Harthill Moor

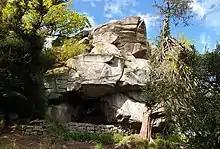
Hermit's Cave at Cratcliff Rocks

Cratcliff Rocks is an extensive rock outcrop on the edge of Harthill Moor in the eastern gritstone moors of Derbyshire. Cratcliff Rocks defended settlement is an ancient enclosure in the field to the north east of Robin Hood's Stride. The monument lies on the western edge of the Cratcliff Rocks outcrop and is in the form of a round enclosure about 100m wide with a 5m wide ditch cut into the rock. Several building platforms have been identified inside the enclosure. Whilst the site has not been excavated, it is considered to be linked to the other Bronze Age features of Harthill Moor. Cratcliff Rocks hermitage is a medieval hermit's cave. The rock shelter has a number of recesses cut into the walls for candles and sacred objects. A bas-relief crucifix carved in the cave has been dated to the 13th or 14th century. On the rock face outside the shelter, chiselled grooves and sockets for timber beams indicate where the roof structure was of a building adjoining the cave.